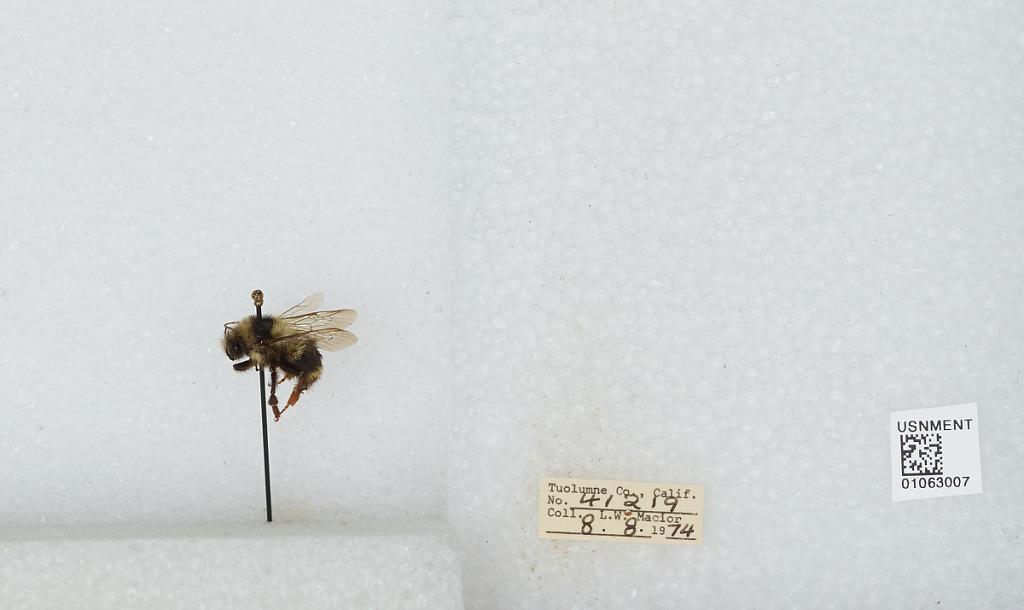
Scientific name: Bombus bifarius nearcticus
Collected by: L. Macior
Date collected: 1974-8-8
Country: United States
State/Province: California
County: Tuolumne
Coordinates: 38.02, -119.93